Meinu Ek Ladki Chaahiye

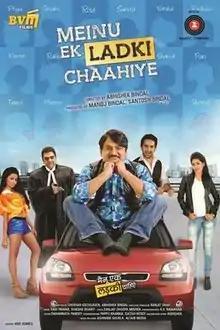

Meinu Ek Ladki Chaahiye is a 2014 Indian Hindi-language satirical film, starring Raghuvir Yadav, Puru Chibber, Reecha Sinha and Zakir Hussain. The film deals with the sensitive subject of rape cases. The backdrop of the film is a false rape case and the hero's fight for justice.